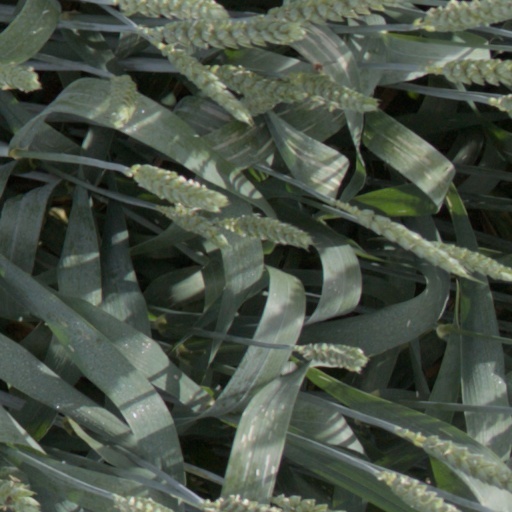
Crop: wheat